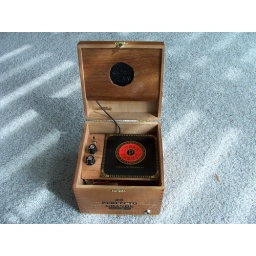
the only hole in the outside of the box is for the guitar jack.From the $5 cracker box amp article from MAKEPlease comment.